Michel-Joseph Maunoury

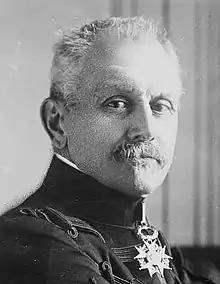

Michel-Joseph Maunoury (17 December 1847 – 28 March 1923) was a commander of the French forces in the early days of World War I who was posthumously elevated to the dignity of Marshal of France.